Victoria Fire Department

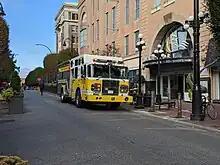
The VFDs Tiger Engine Co. (VFD Engine 2) in action.

The Victoria Fire Department (VFD) serves the City of Victoria, British Columbia in Canada.